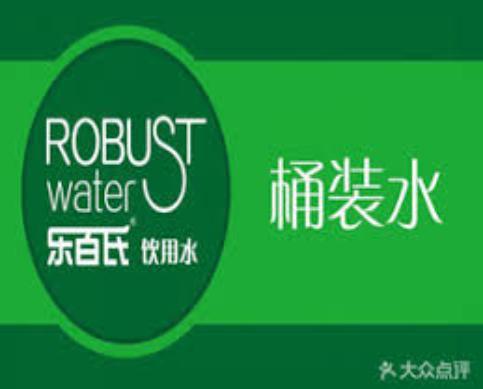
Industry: Food